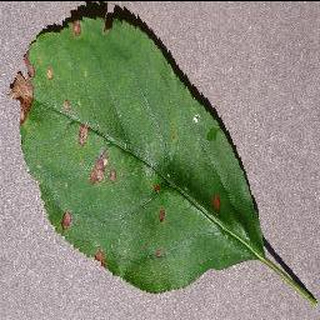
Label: apple_black_rot